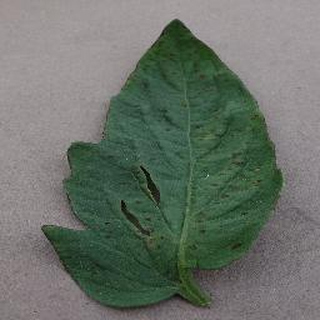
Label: tomato_bacterial_spot